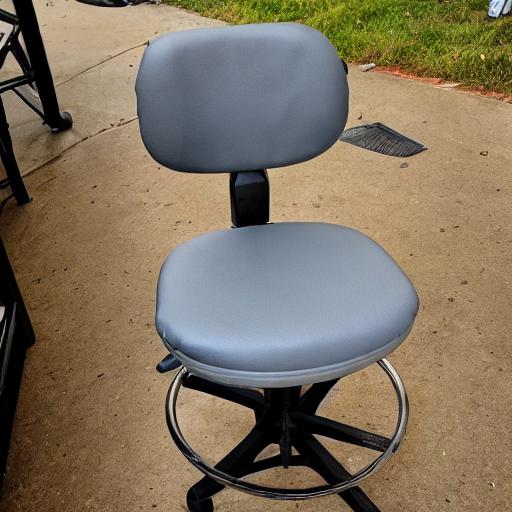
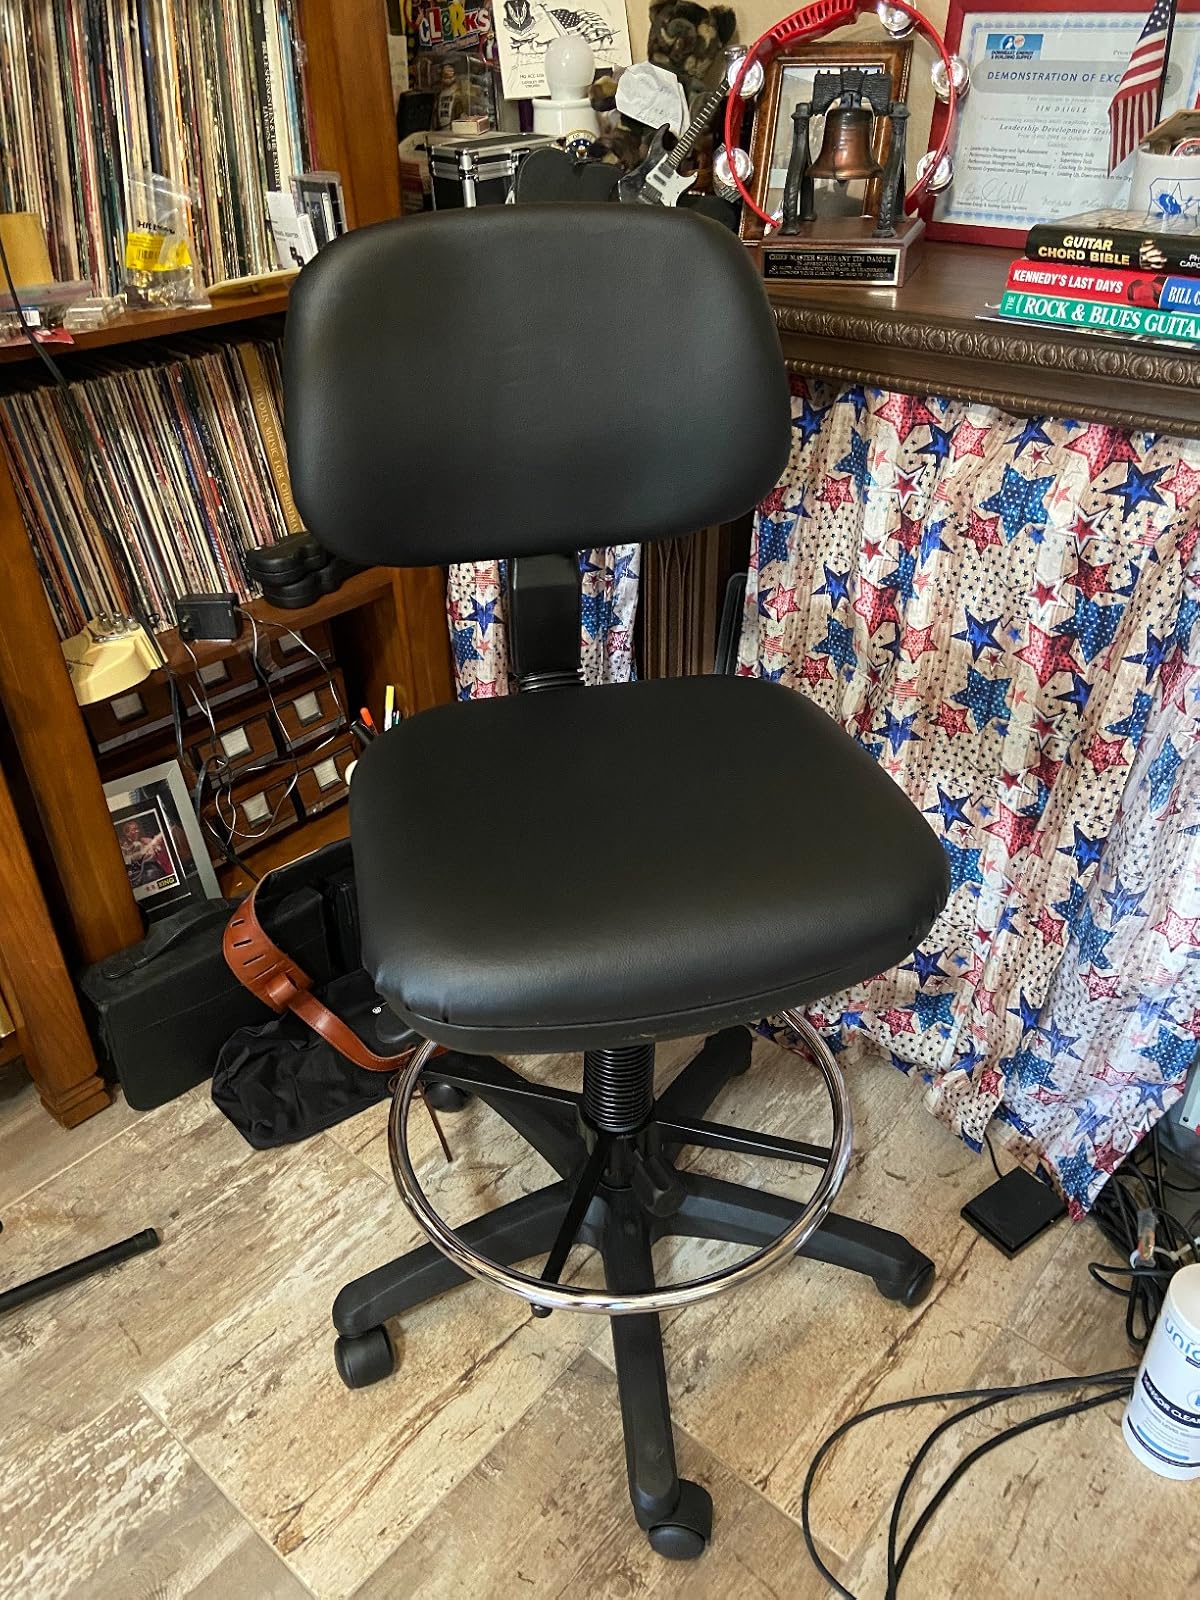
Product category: items_chair
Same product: no